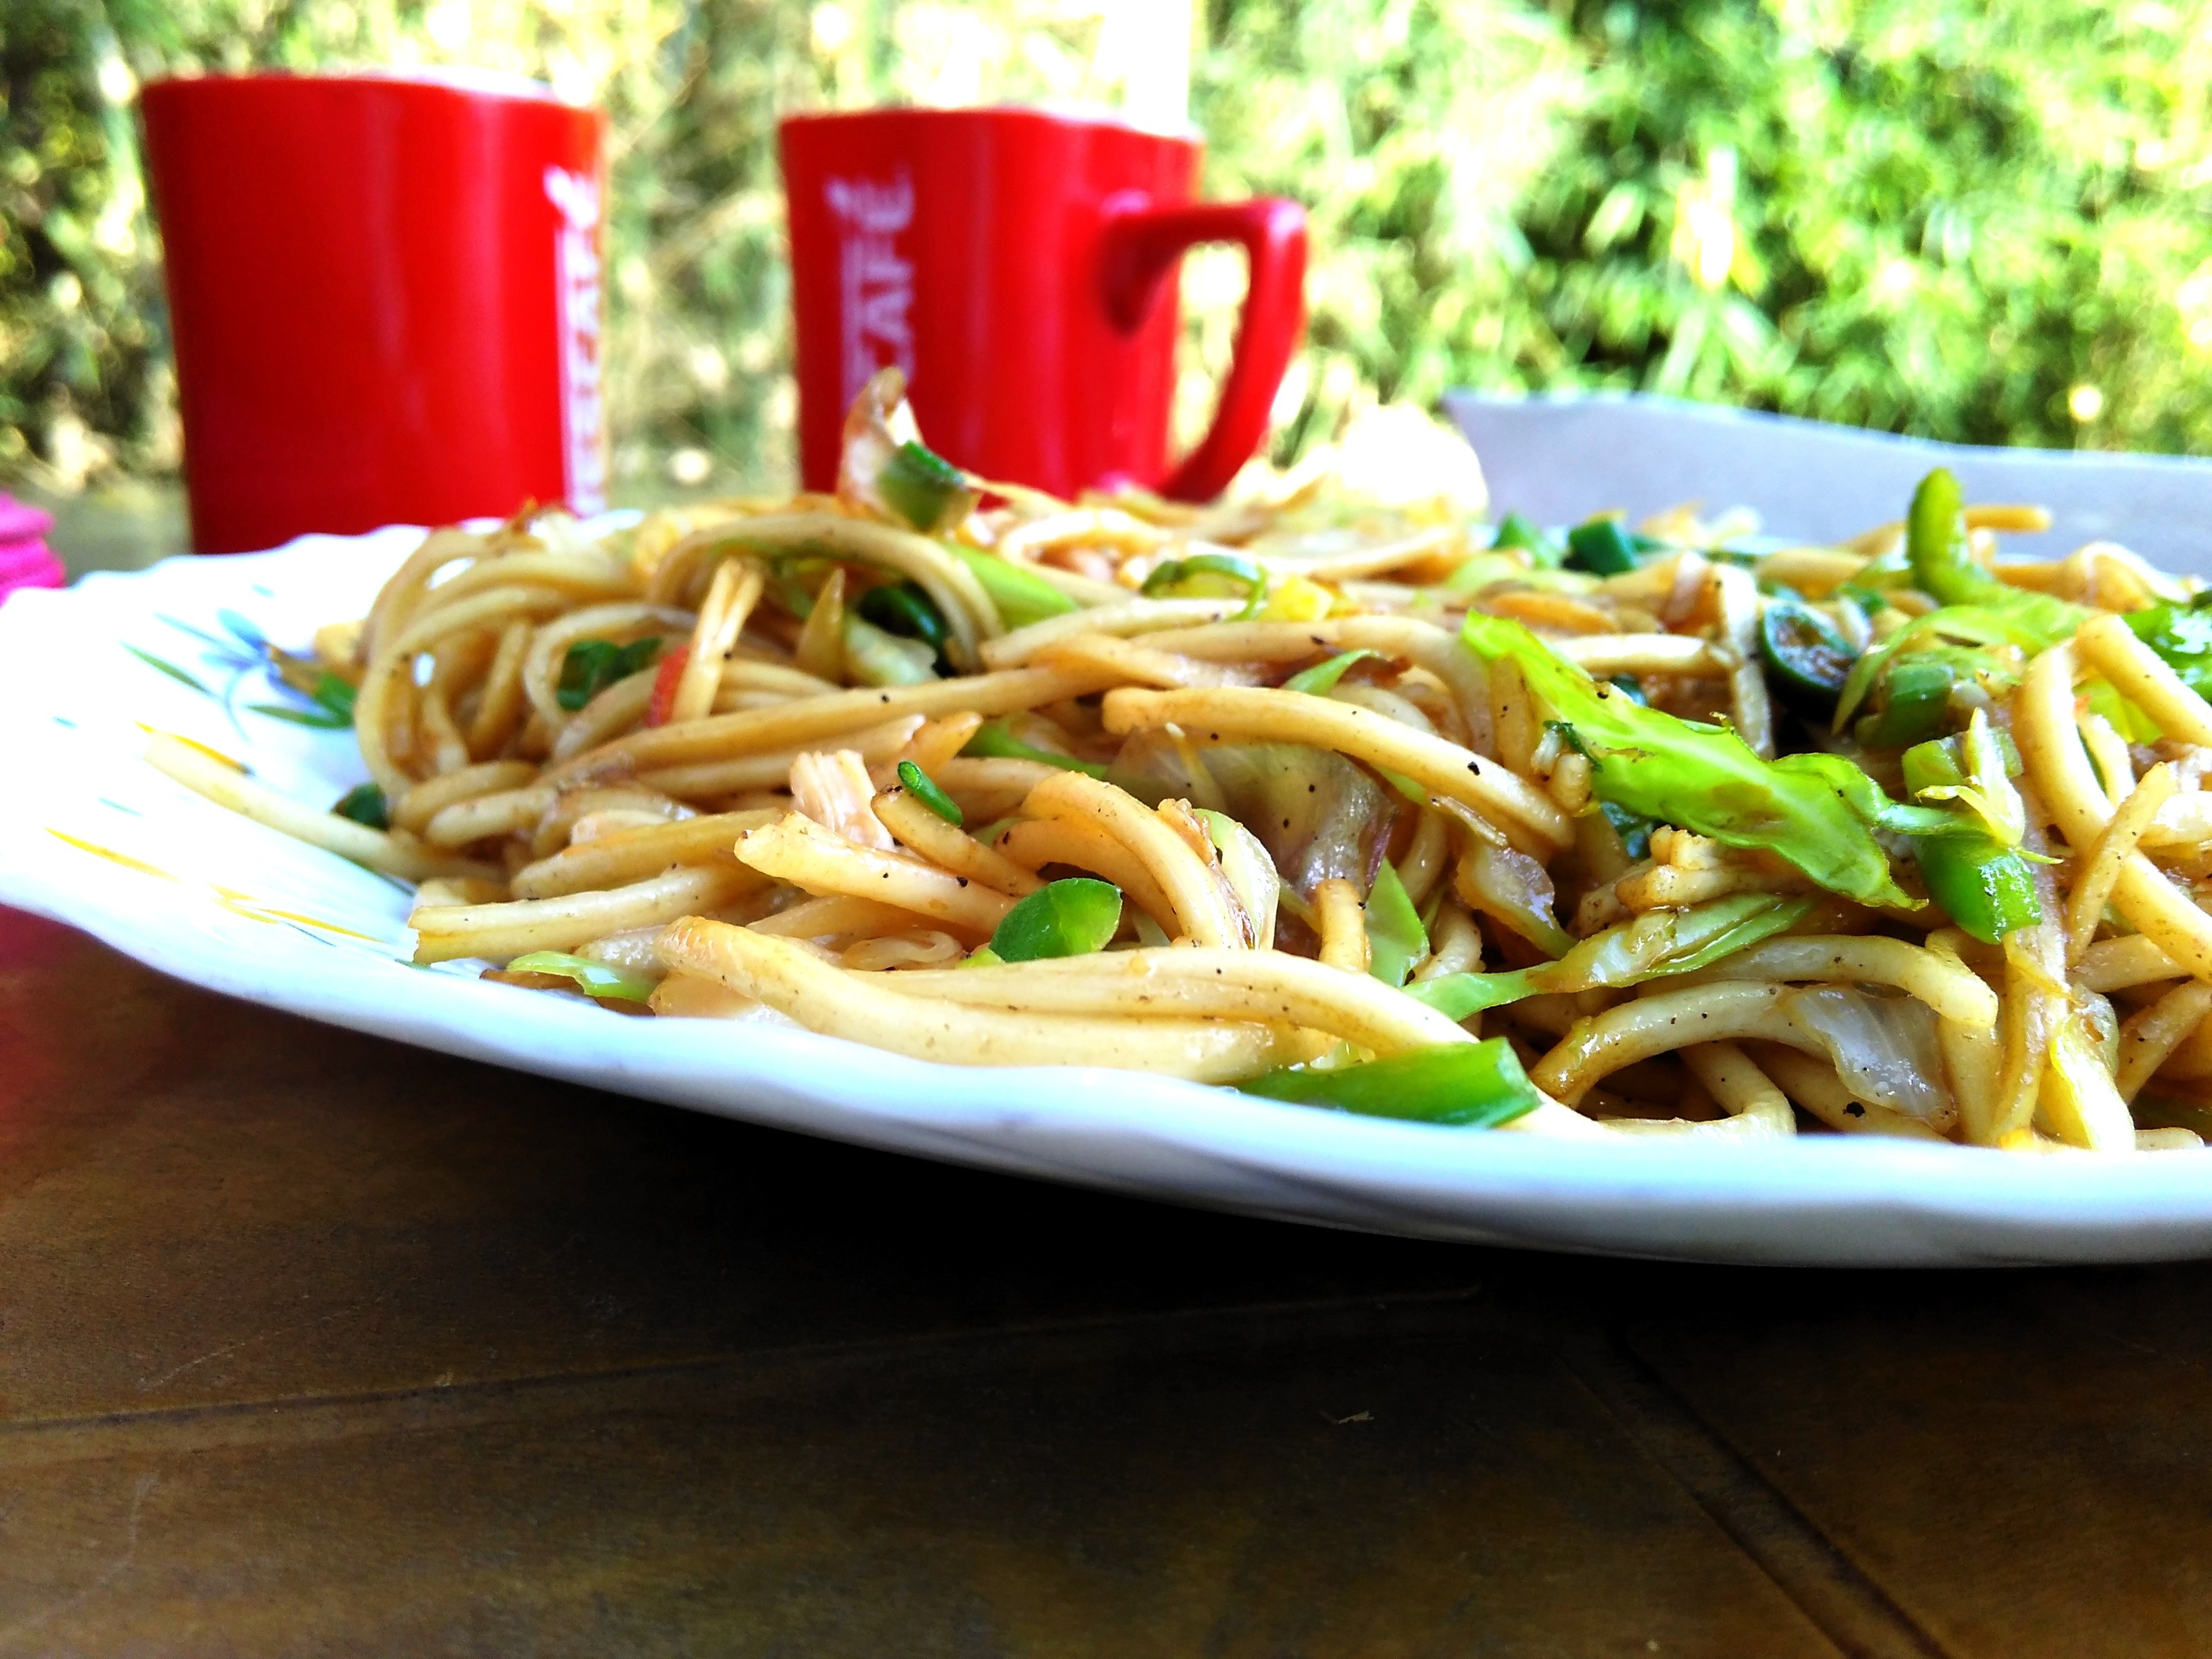
coffee, dish, meal, food, produce, cuisine, delicious, noodle, asian food, noodles, tasty, spaghetti, food and drink, thai food, chinese food, plate of food, chinese noodles, chow mein, yakisoba, fried noodles, mie goreng, lo mein